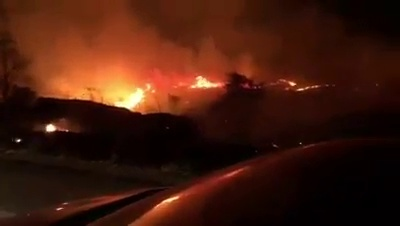
Fire: yes
Smoke: yes